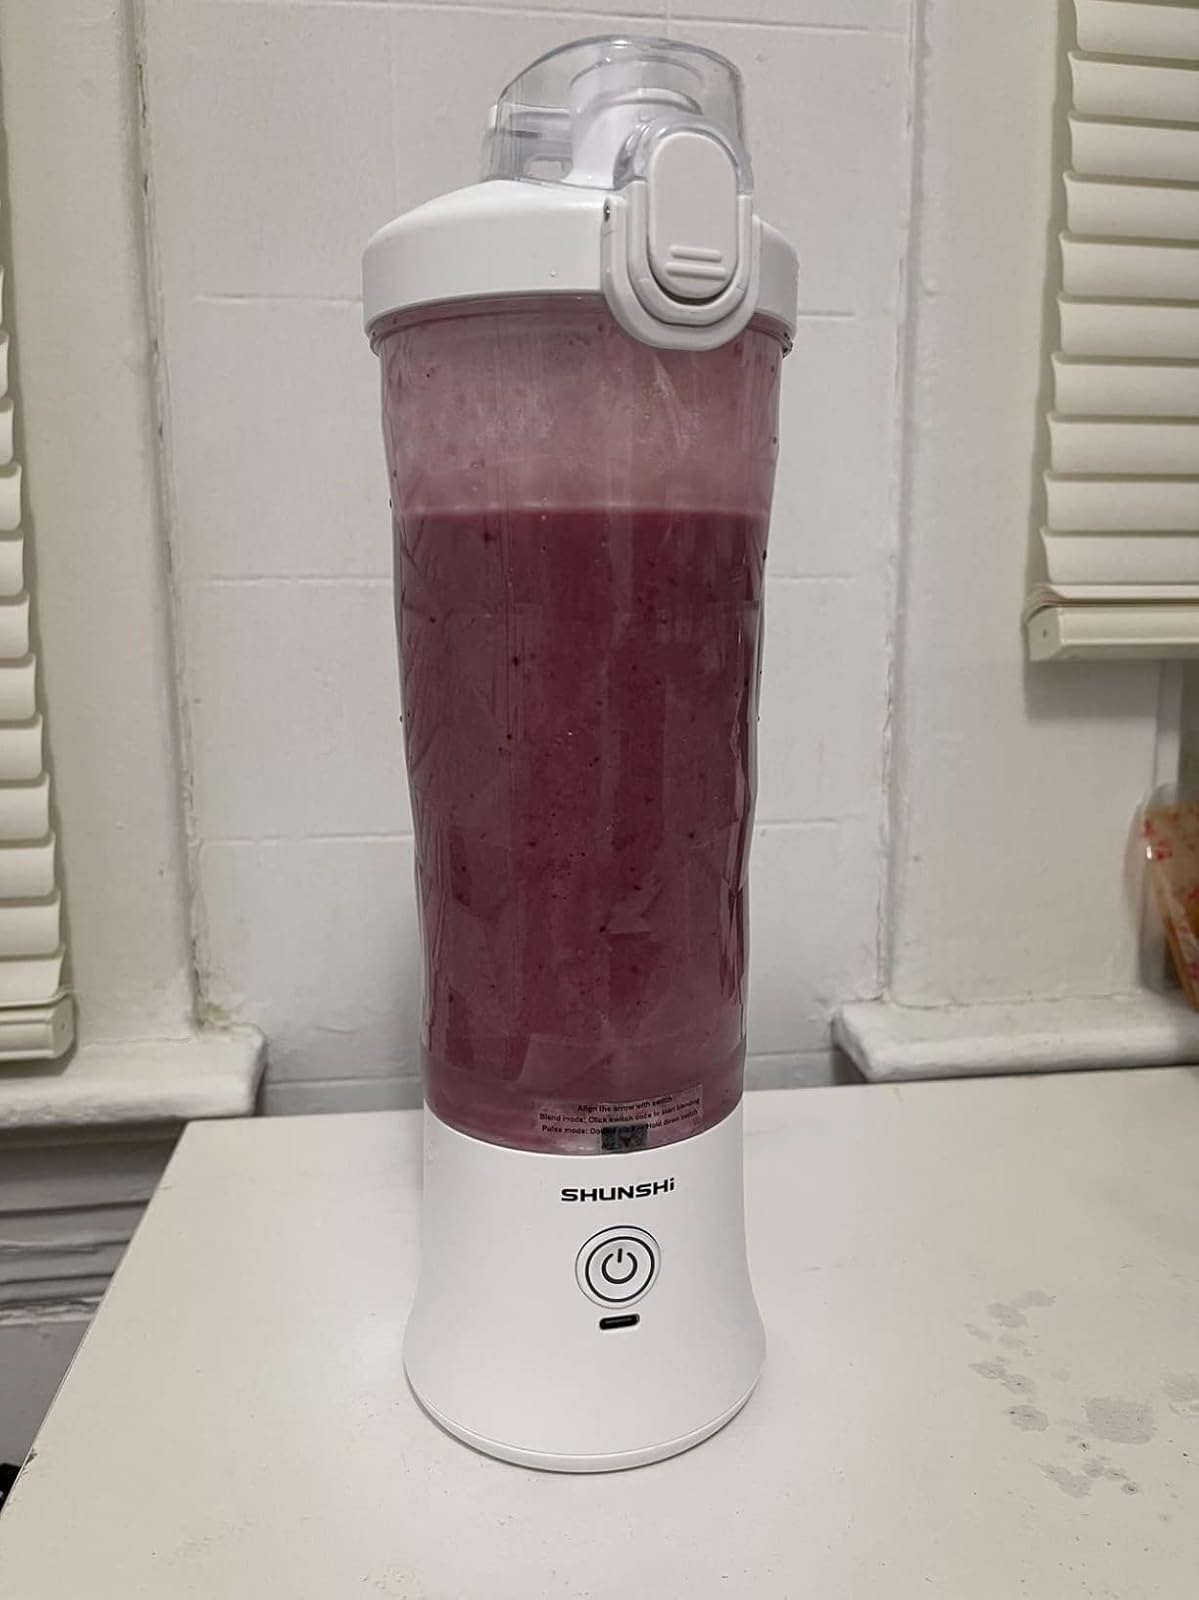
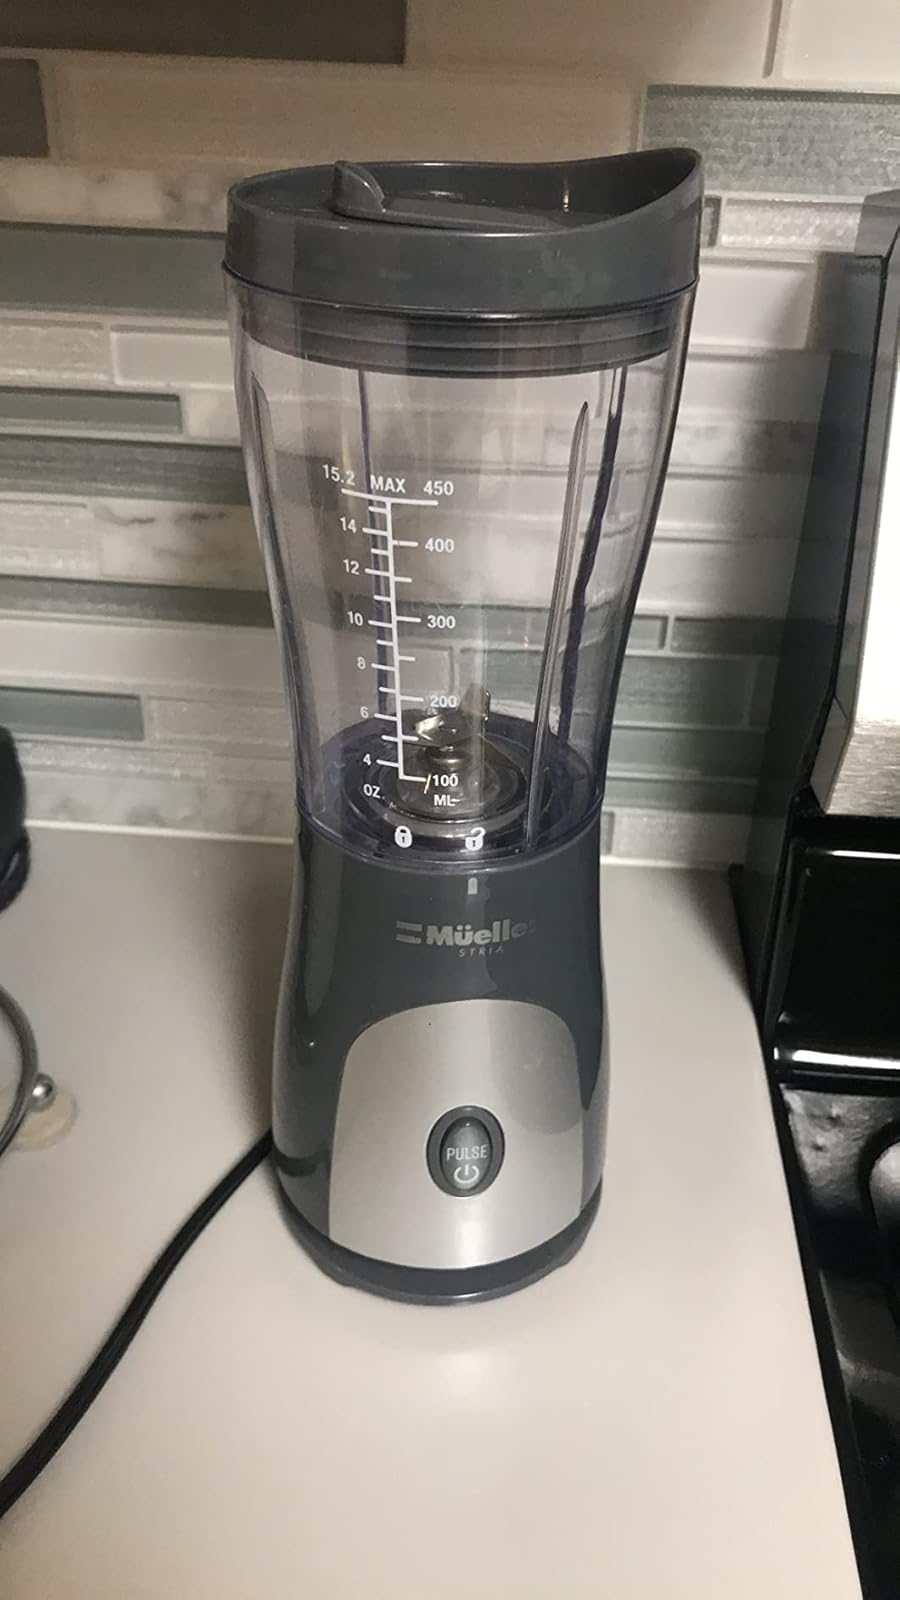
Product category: items_blender
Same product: no